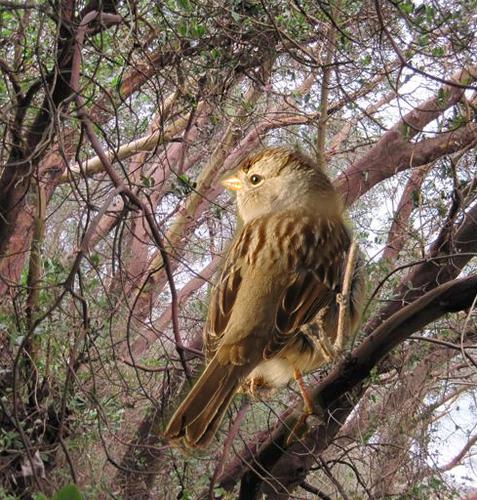
Bird species: Brewer_Sparrow
Bird type: landbird
Background: land